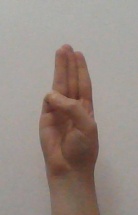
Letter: thaa